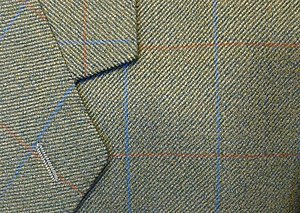
Dormeuil
Tweedstof på en jakke fra Dormeuil
Dormeuil er en fransk tekstilvirksomhed, der blev grundlagt i 1842 af den 22-årige Jules Dormeuil.